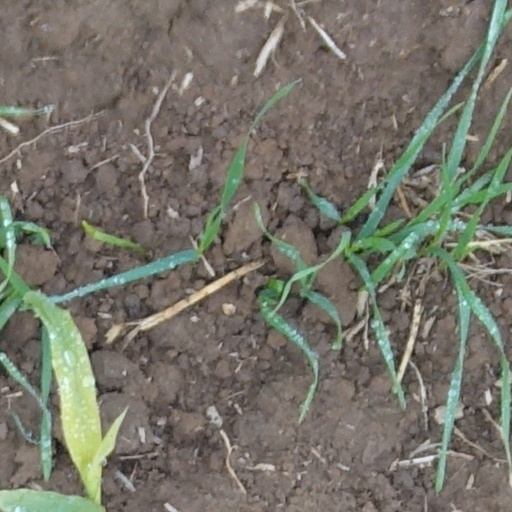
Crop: wheat